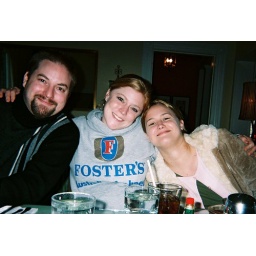
aaron, tanya &amp;amp; chan. if memory serves, one of them spilled an entire glass of water all over the table.